SMS Roon

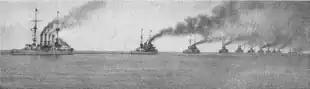
(left) steaming astern of the High Seas Fleet

Following the outbreak of World War I in July 1914, was mobilized for wartime service on 2 August and was initially assigned to II Scouting Group as the flagship of "KAdm" Gisberth Jasper. The ship's first wartime commander was "KzS" Johannes von Karpf. A series of reorganizations saw the ship transferred to IV Scouting Group to replace the armored cruiser and on 25 August IV Scouting Group was renamed III Scouting Group, remaining as flagship. "KAdm" Hubert von Rebeur-Paschwitz replaced Jasper as the group commander. The following day, and the rest of the group took part in a sortie into the eastern Baltic Sea in a failed attempt to rescue the light cruiser that had run aground in Russian territory. The operation was cancelled on 27 August when Rebeur-Paschwitz received word that had been scuttled to avoid capture by Russian forces.